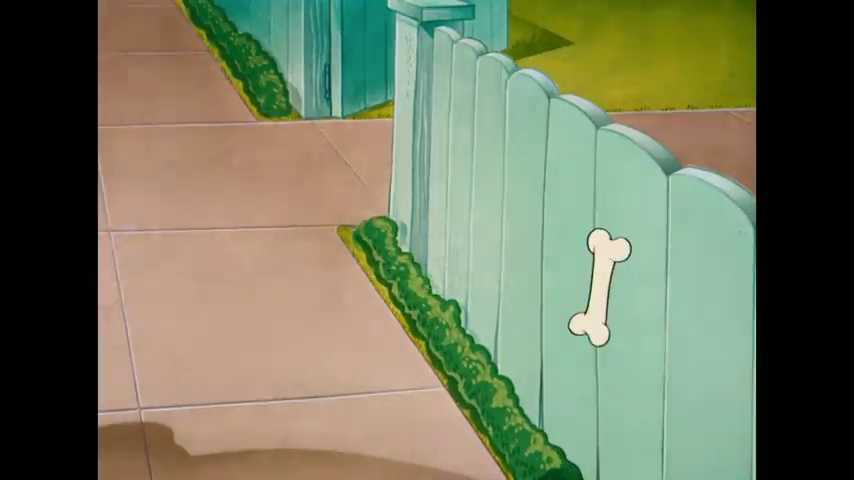
Portrait style: Cartoon Portrait